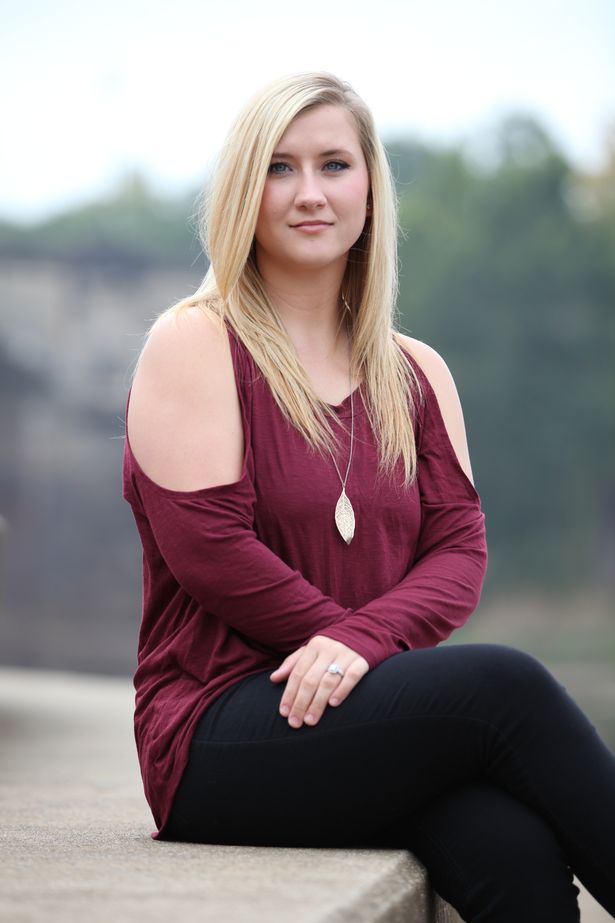
Gender: women